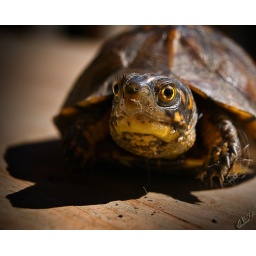
This was a box turtle my wife found on the trail in the woods behind our cabin.